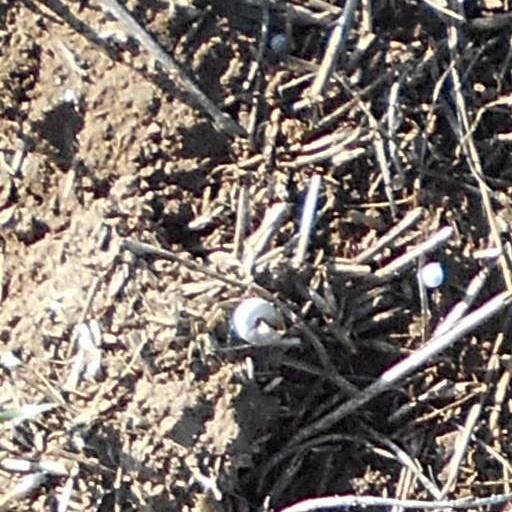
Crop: wheat